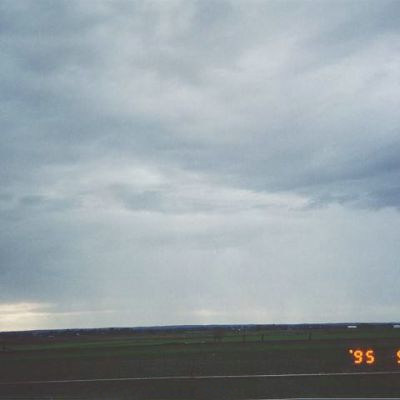
Cloud type: Nimbostratus (Ns)